Stone crosses in Cornwall

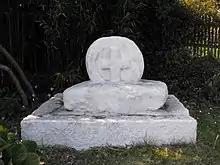
Fig. d2: the cross at Whitecross

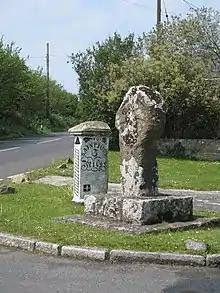
Fig. d8: the cross at Crows-an-Wra

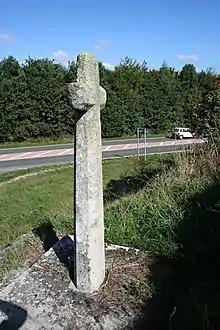
Fig. e1: Nancor Cross, by a road junction east of Grampound

There is a small Cornish cross on top of the church wall at Tresillian, Merther.